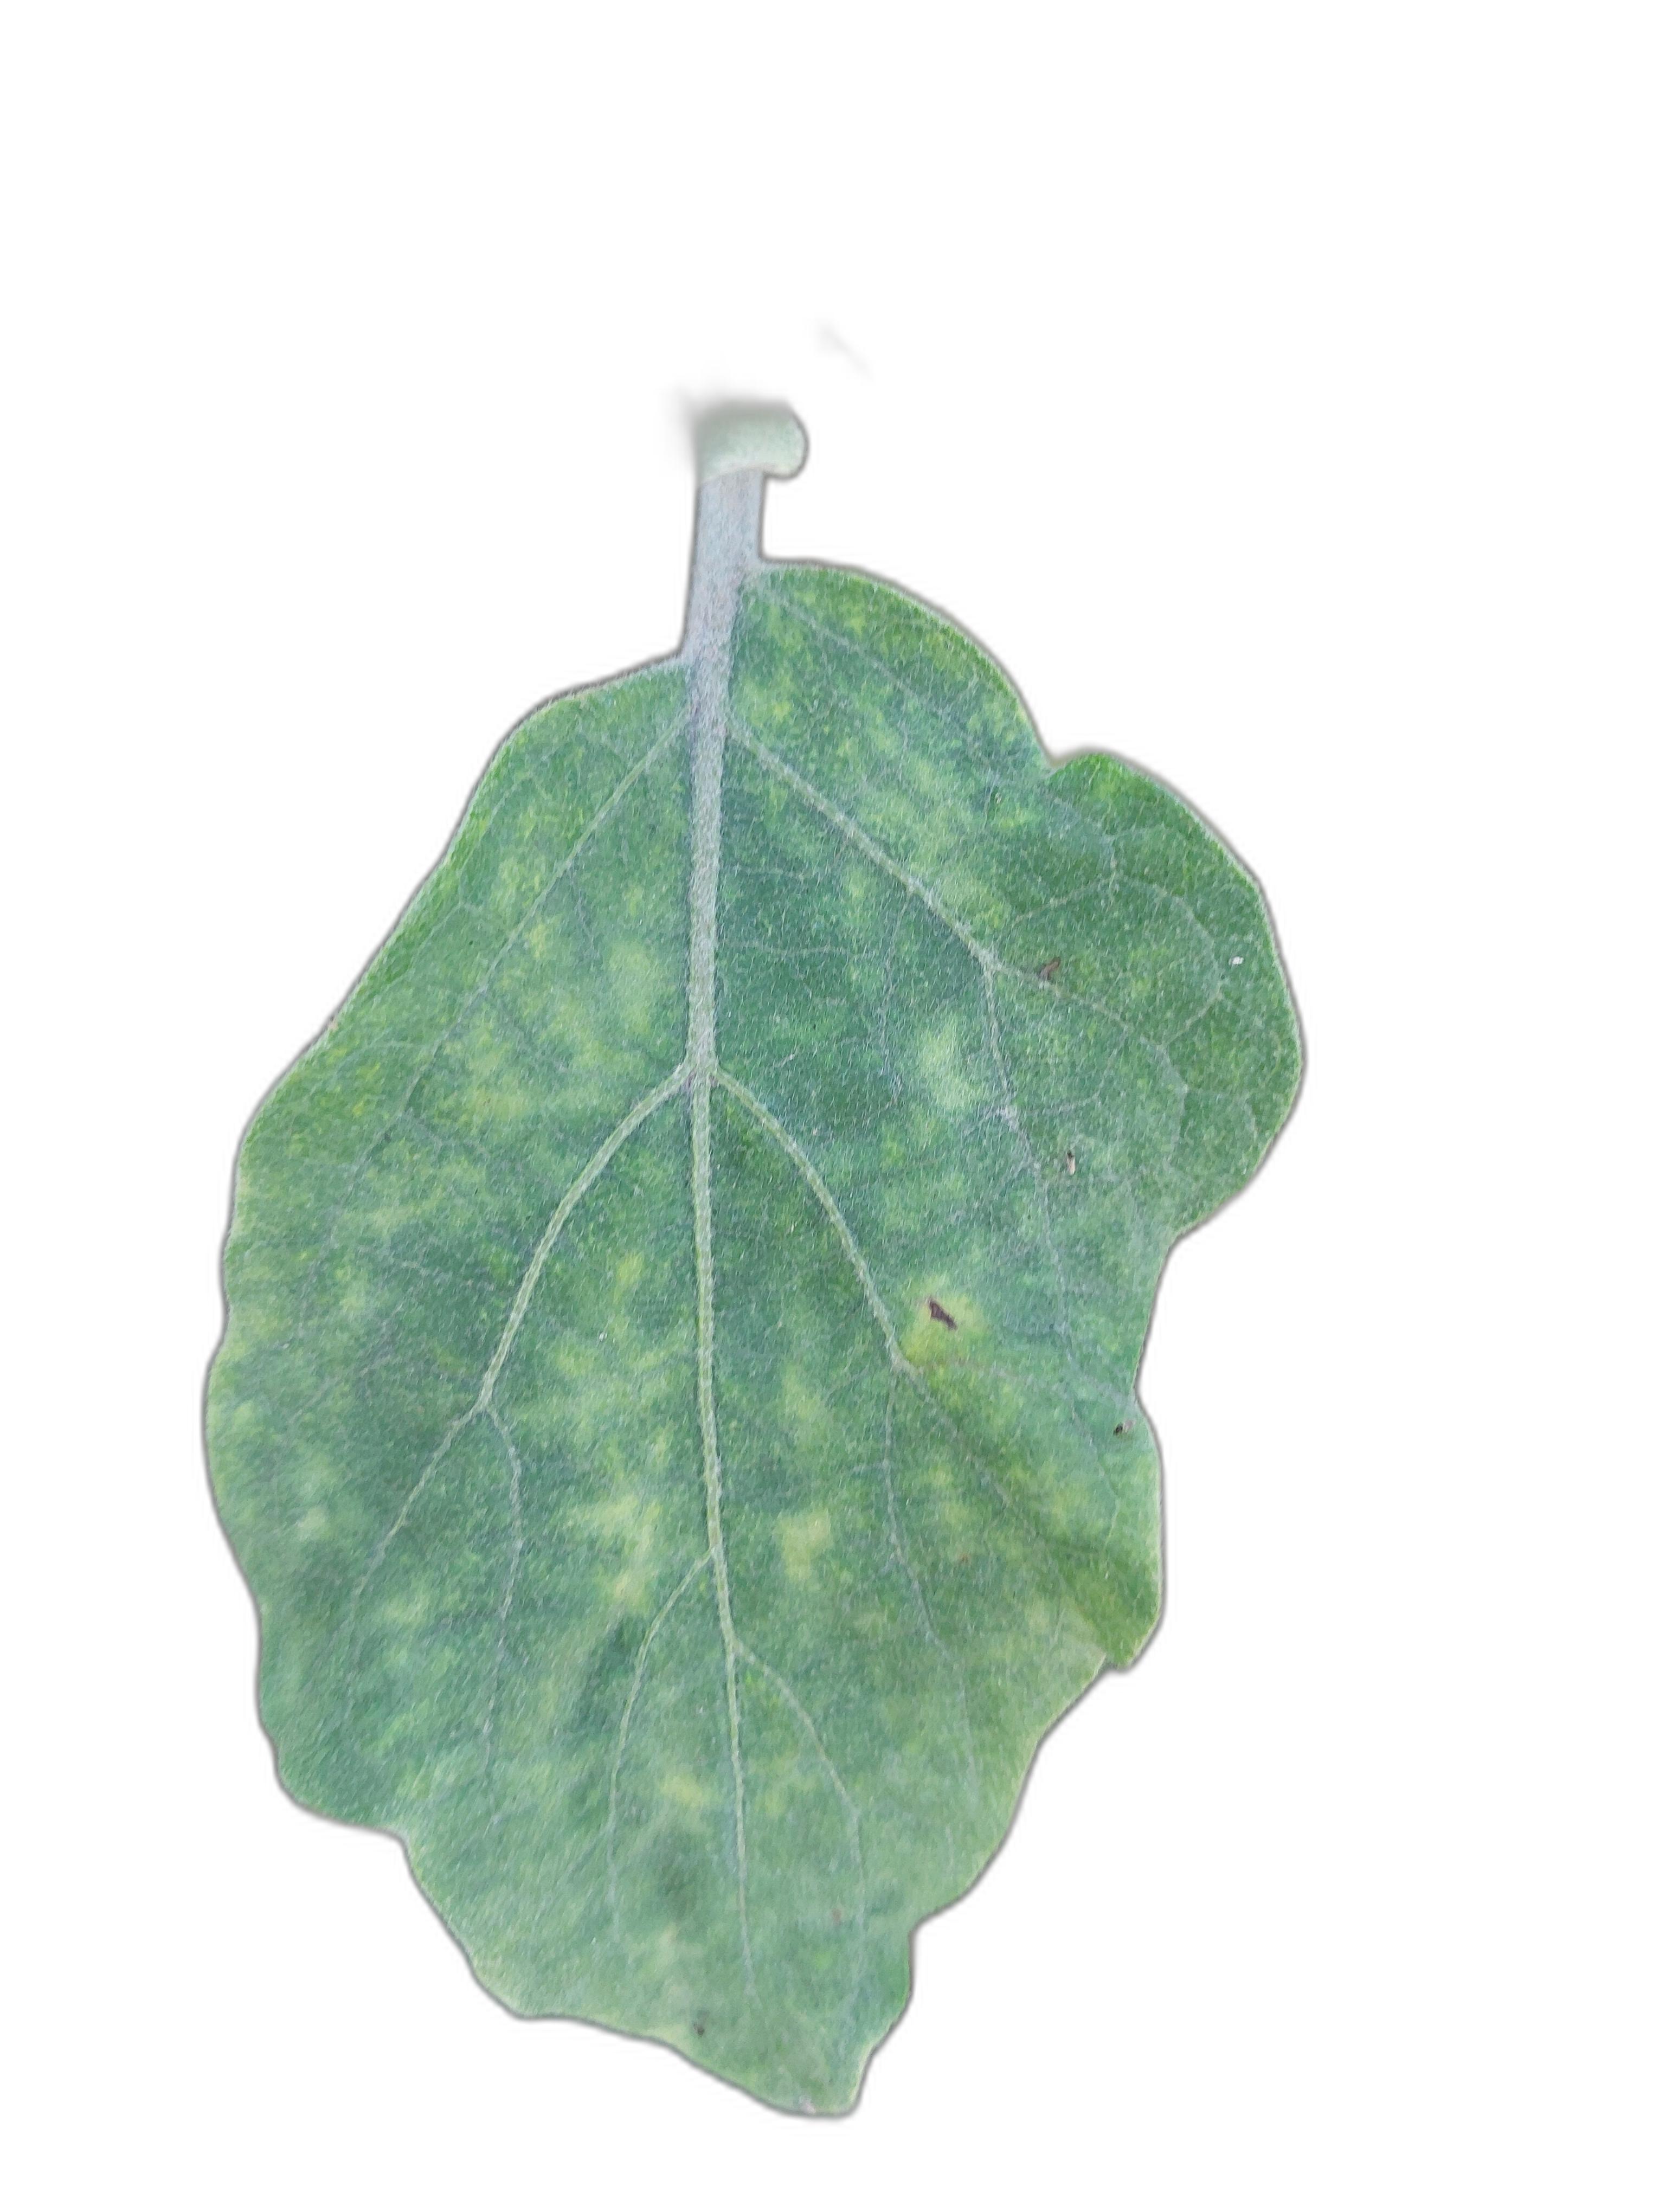
Label: Mosaic Virus Disease